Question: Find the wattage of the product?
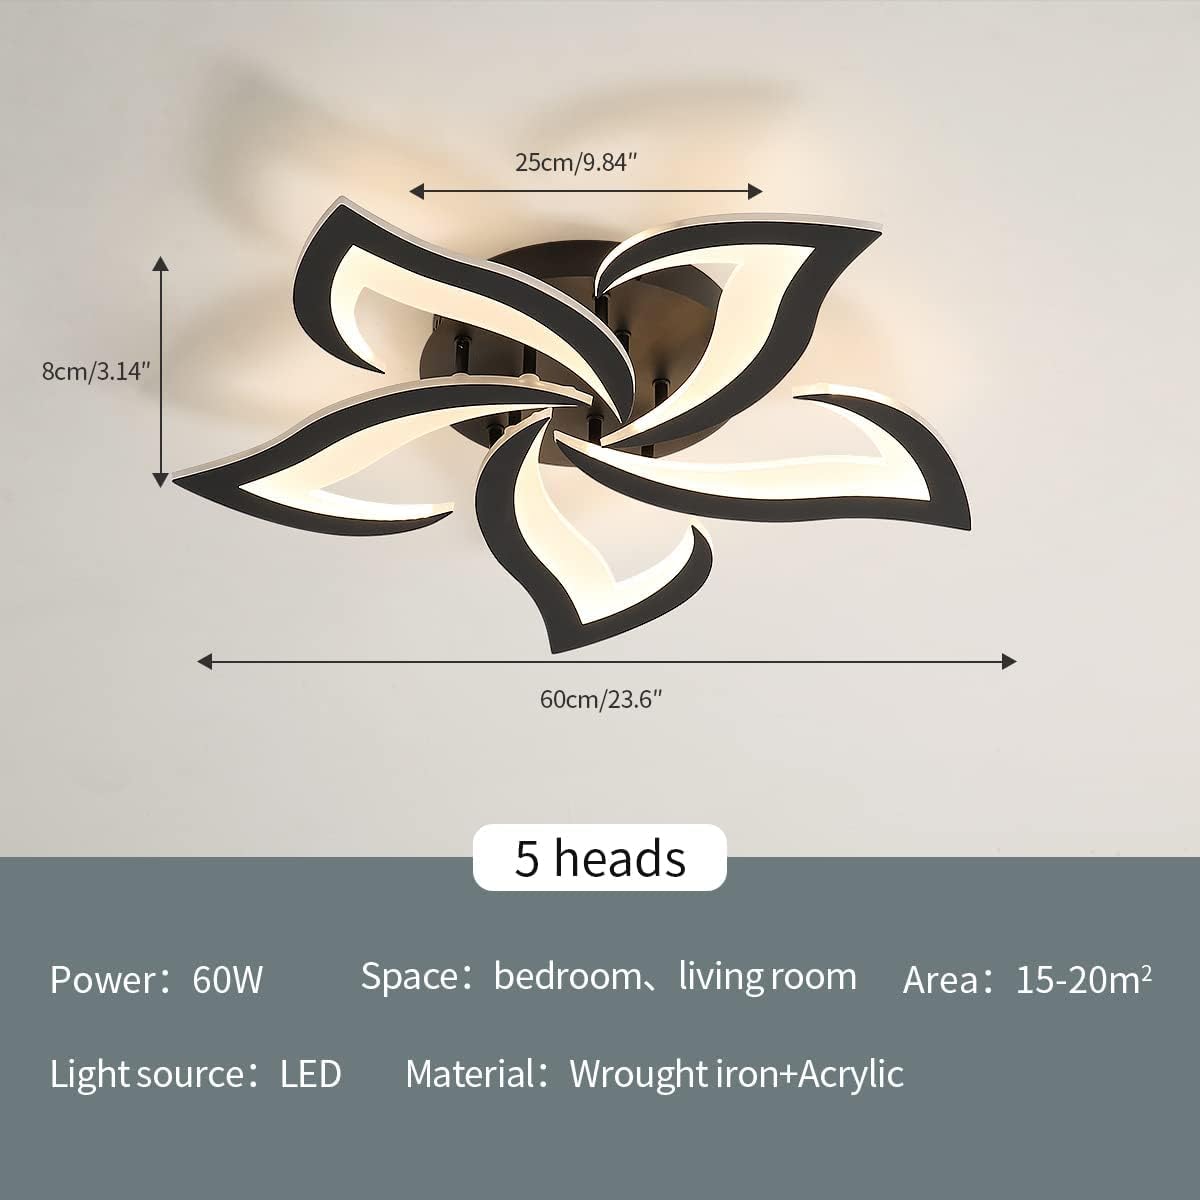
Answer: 60.0 watt